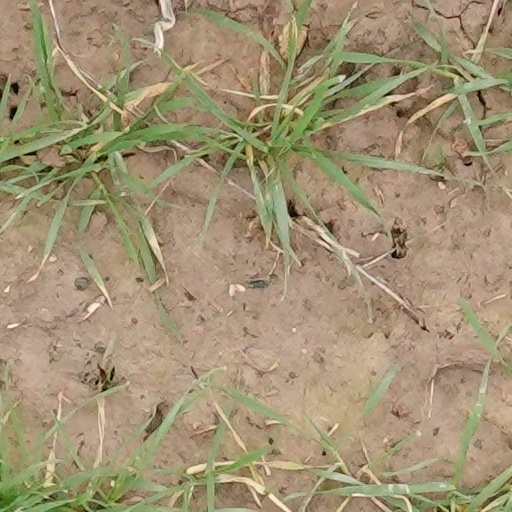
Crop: wheat